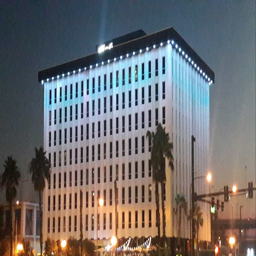
from building to hotel : see the photo gallery for examples